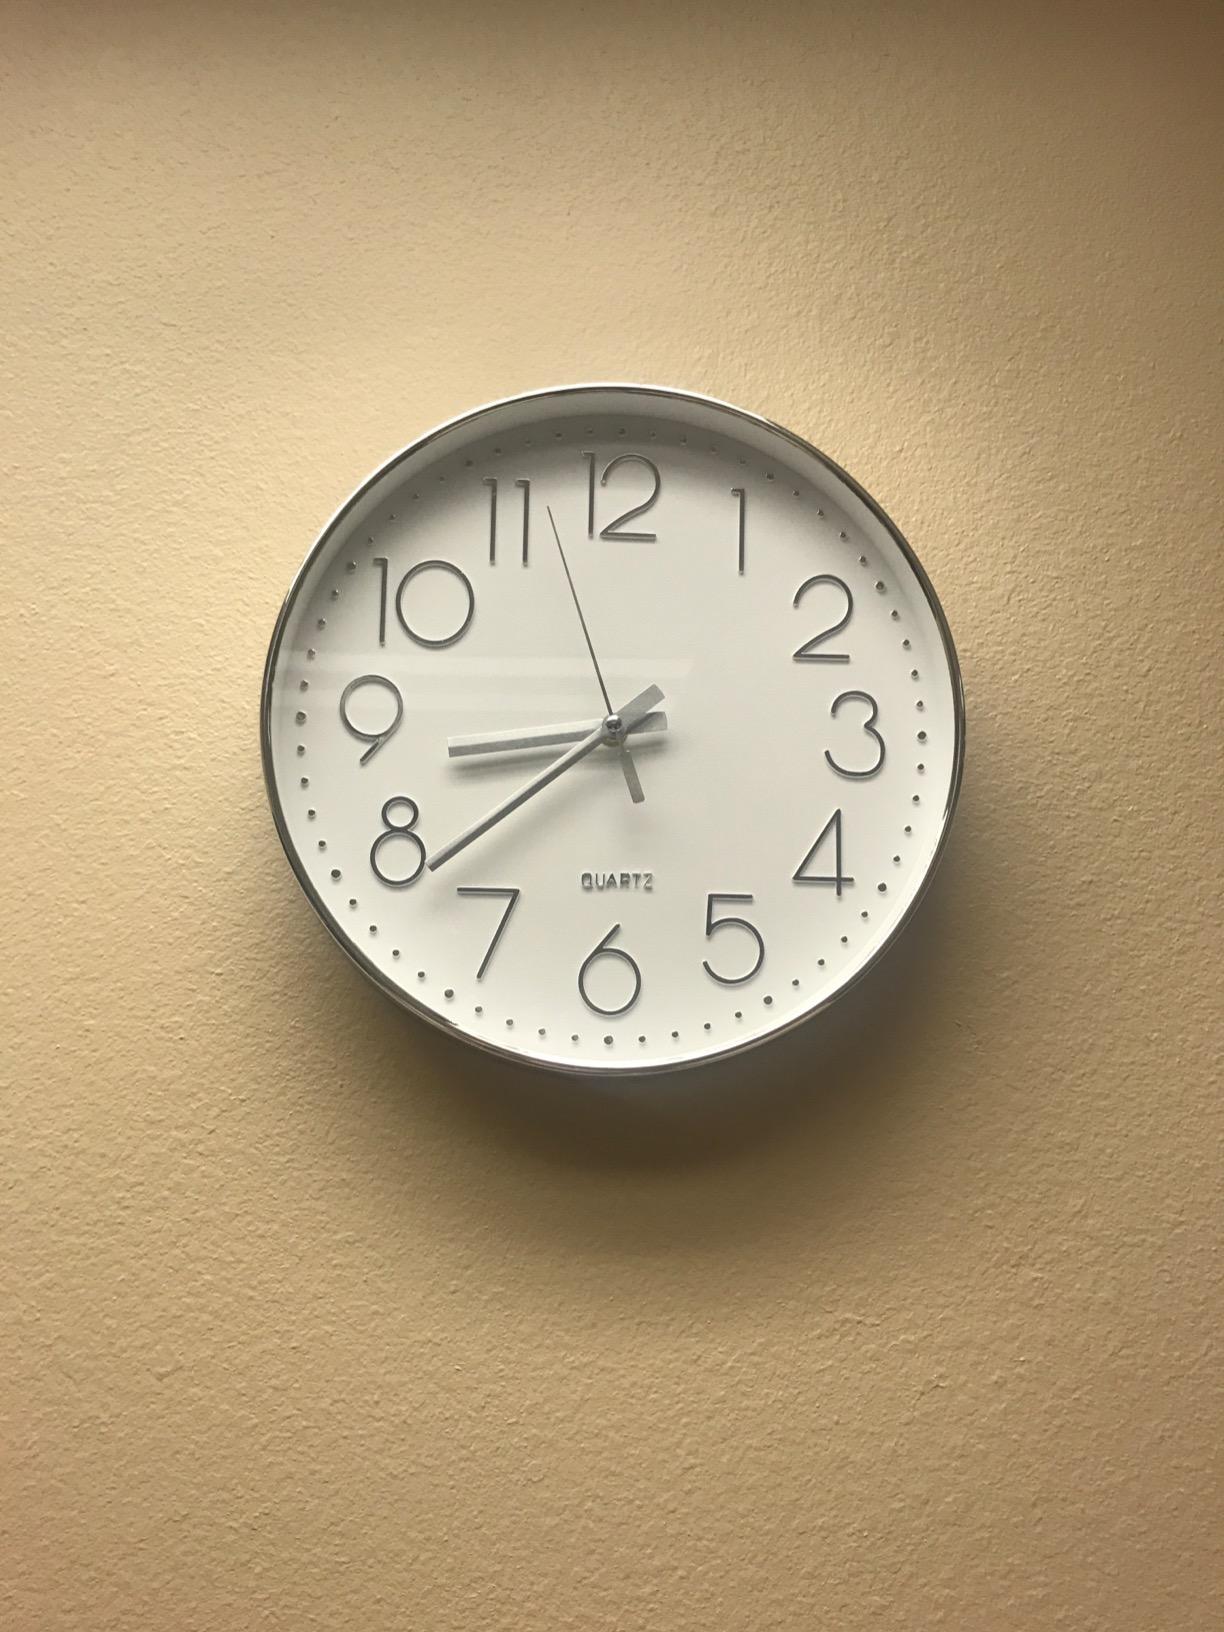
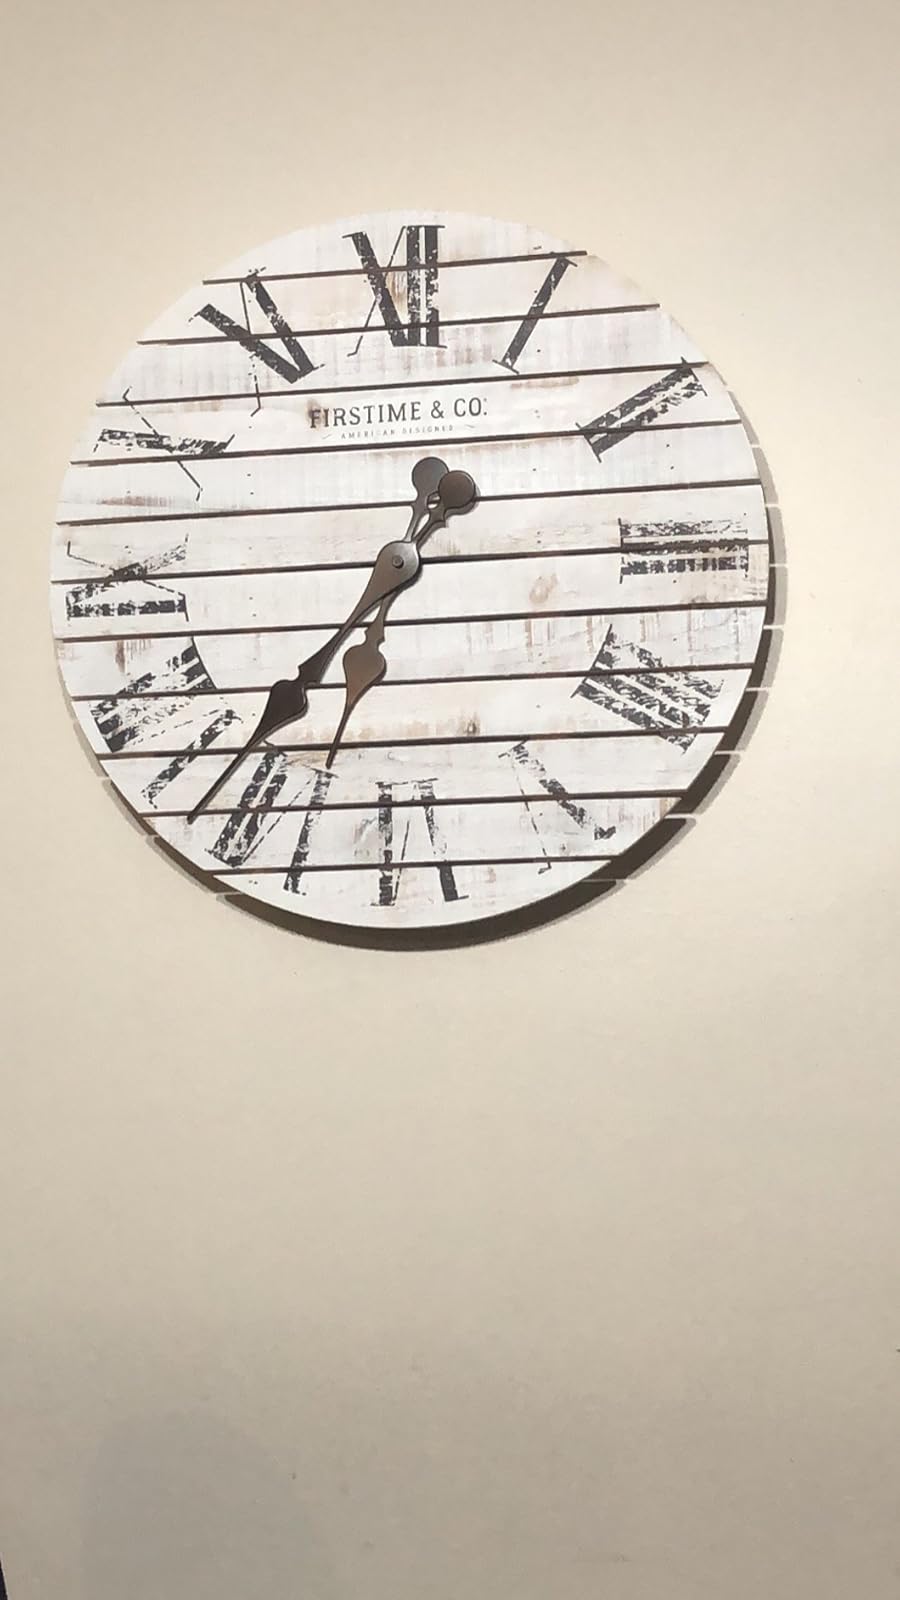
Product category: clock
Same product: no